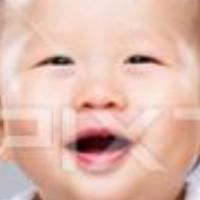
Age group: age 01-10